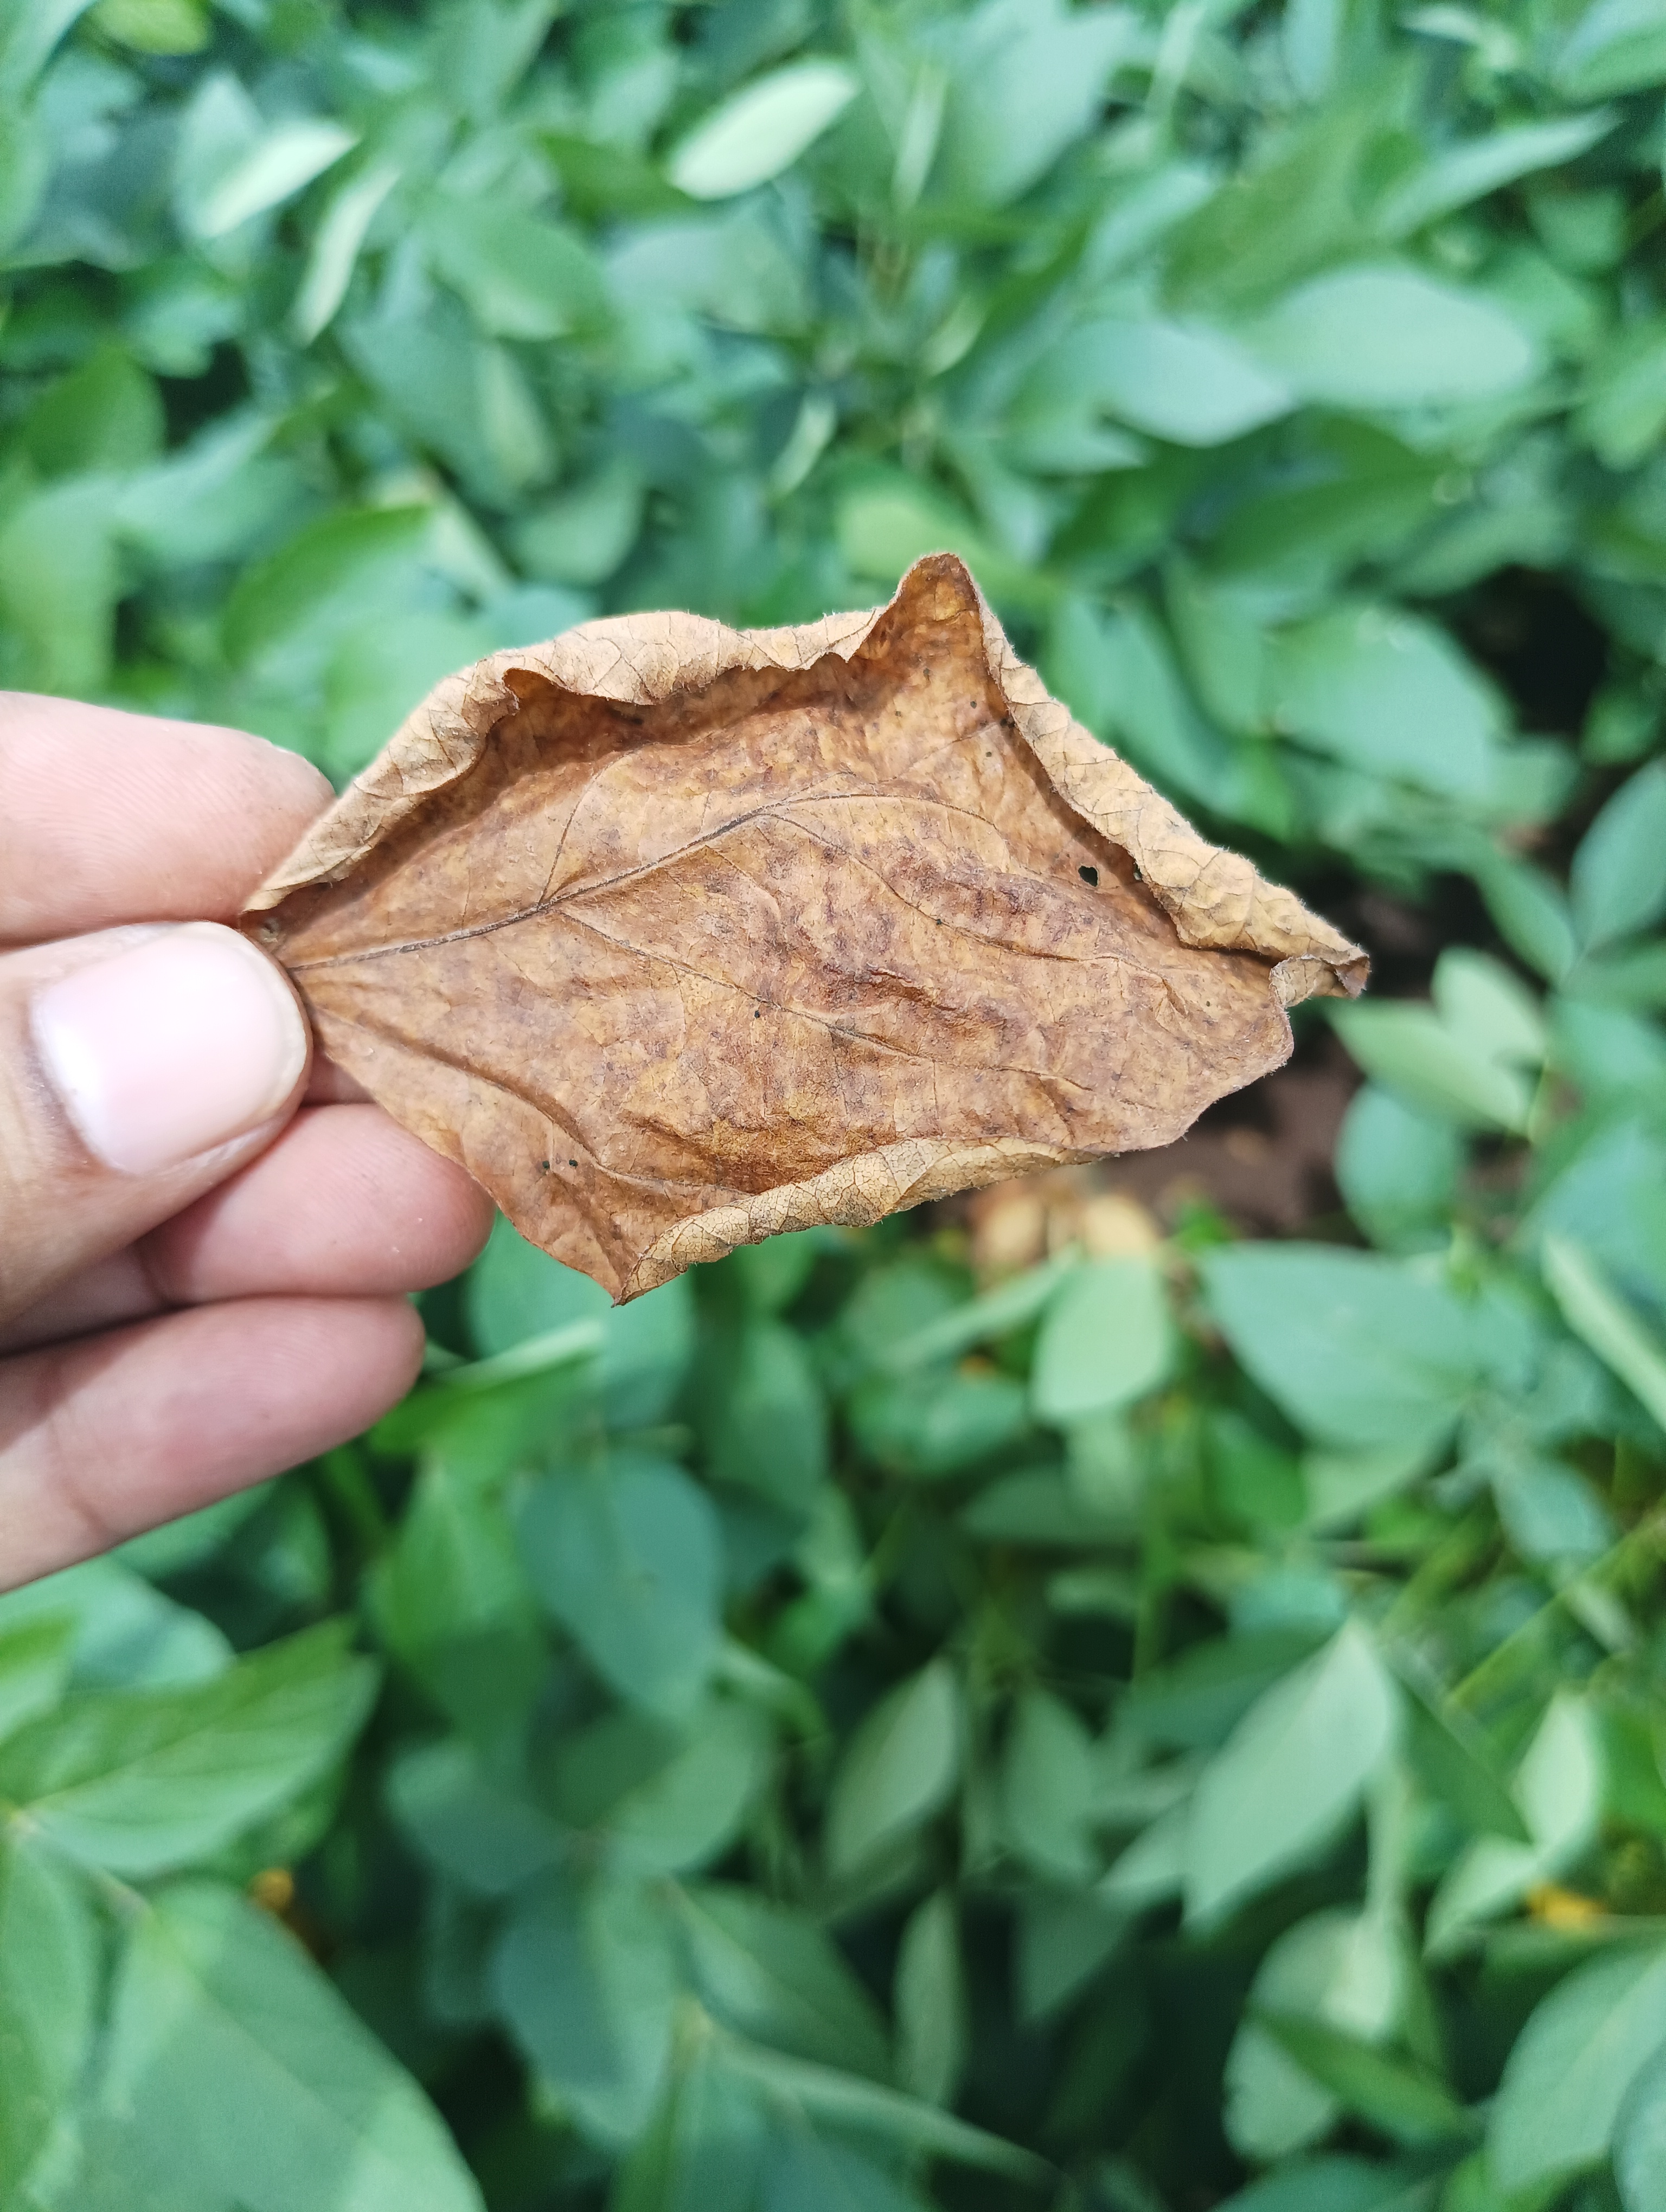
Label: Dry_leaf